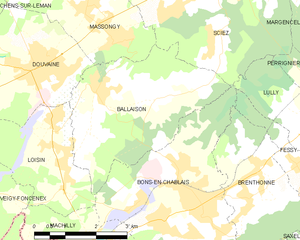
Carte des communes françaises Ballaison